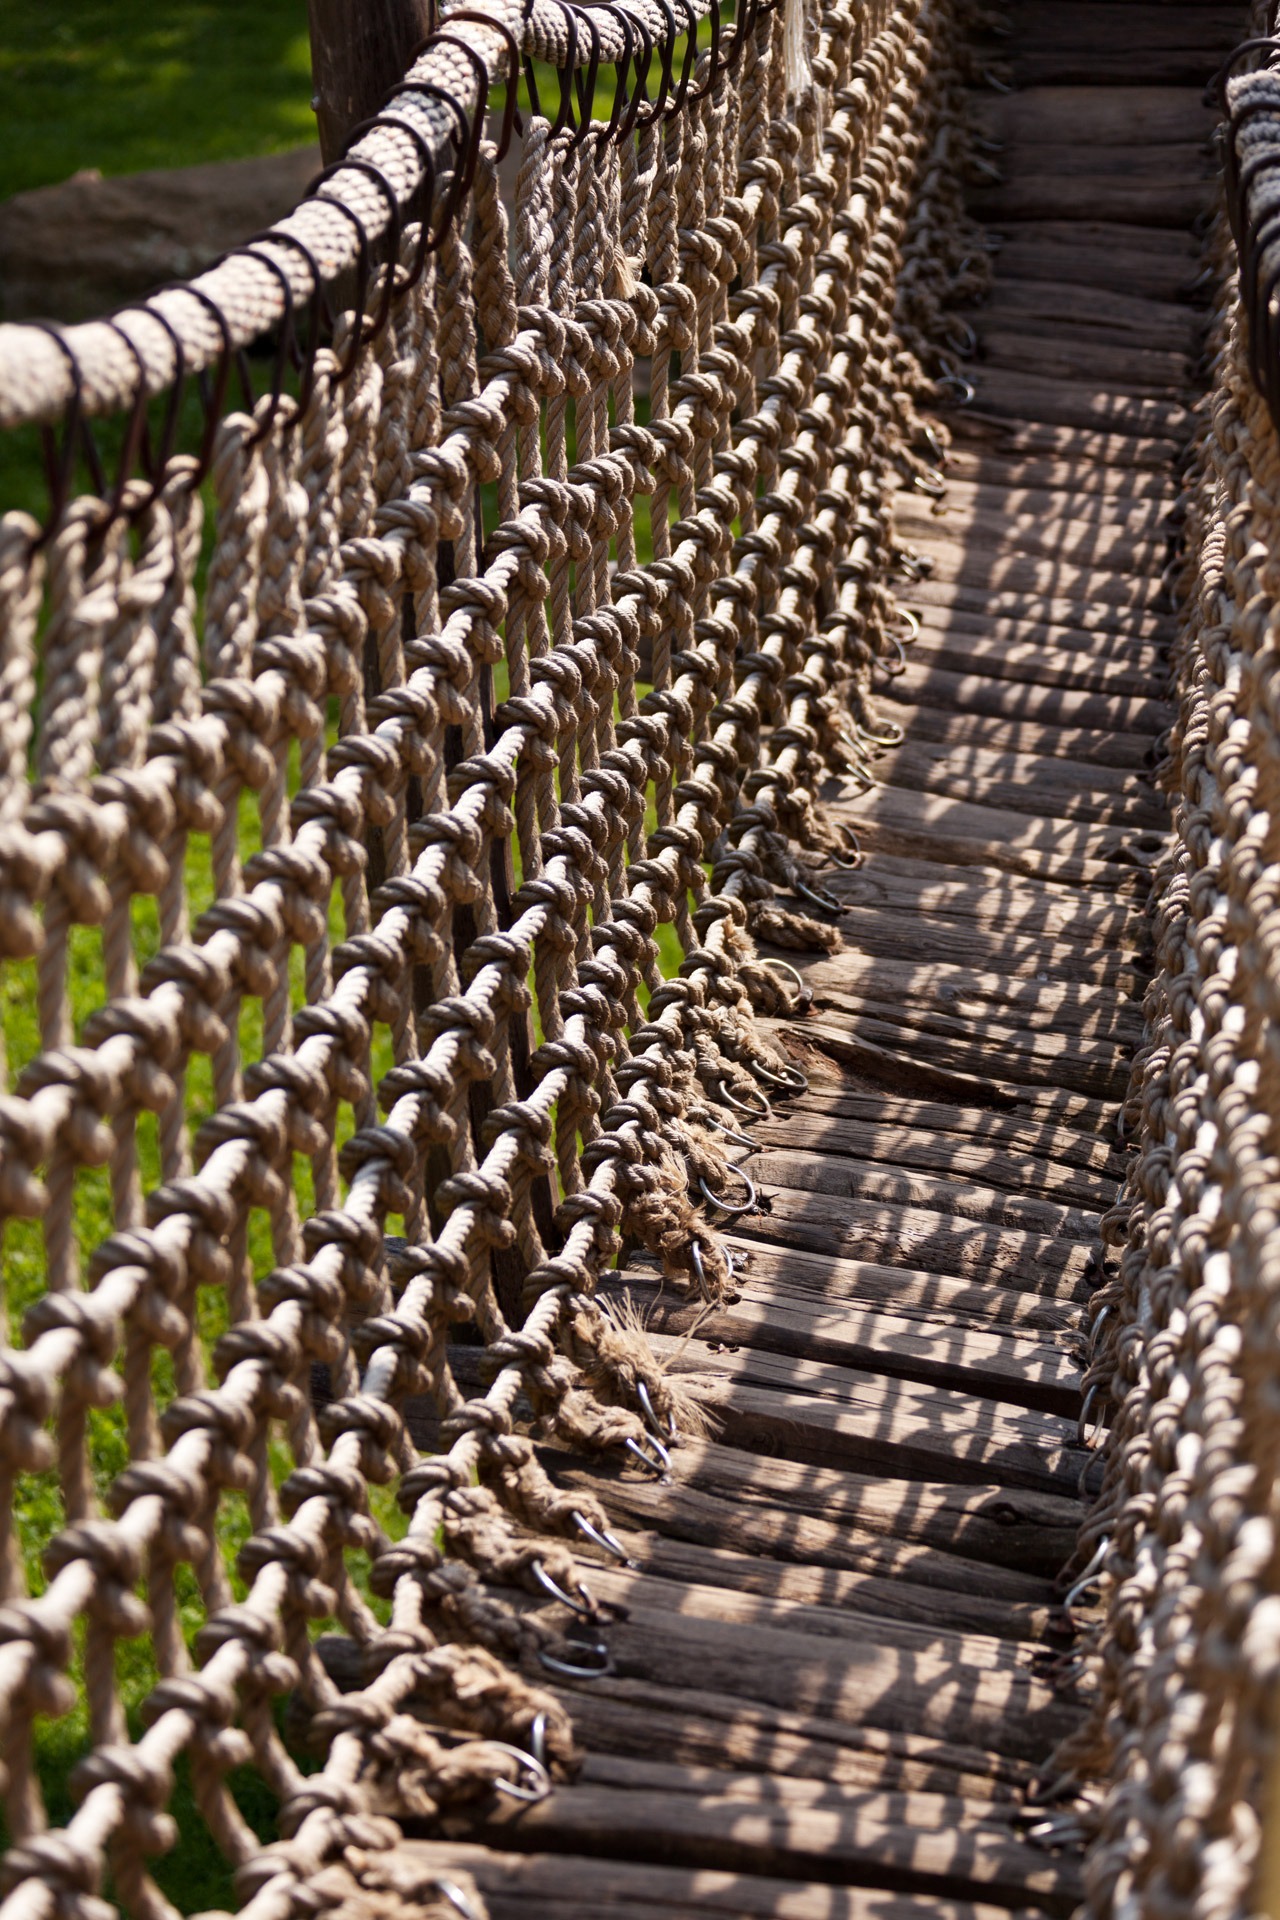
path, pathway, outdoor, rope, trail, bridge, crossing, adventure, walkway, walk, spring, green, scenic, hike, journey, agriculture, material, activity, close up, fun, wooden, footbridge, footpath, outdoor structure